46th (South Devonshire) Regiment of Foot

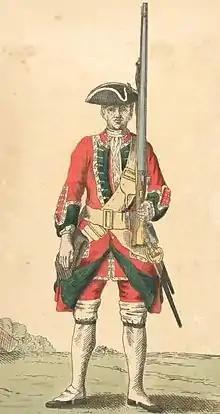
Soldier of 46th regiment, 1742

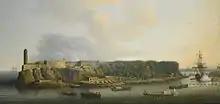
Morro Castle before the British attack in July 1762, by Dominic Serres

The regiment was raised in Newcastle upon Tyne by John Price as John Price's Regiment of Foot in 1741. The regiment proceeded to Scotland and took part in the Battle of Prestonpans in September 1745 during the Jacobite rising. It was ranked as the 57th Regiment of Foot in 1747 but re-ranked as the 46th Regiment of Foot in 1751. After eight years' service in Ireland, the regiment embarked for Nova Scotia in May 1757 for service in the French and Indian War. The regiment saw action at the assault on Fort Ticonderoga in July 1758 the assault and capture of Fort Niagara in July 1759 and the Montreal Campaign in August to September 1760.